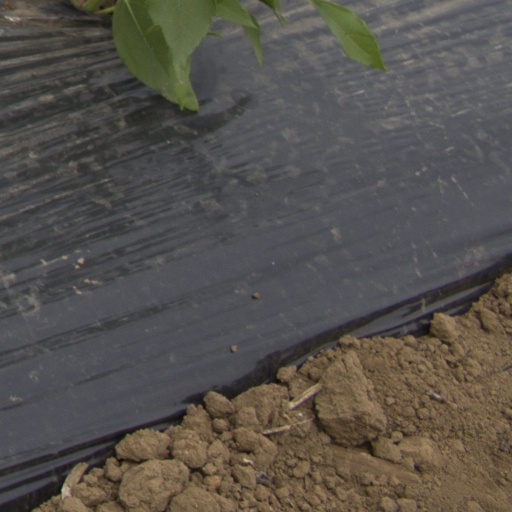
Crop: Jerusalem artichoke